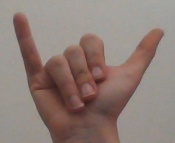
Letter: ya